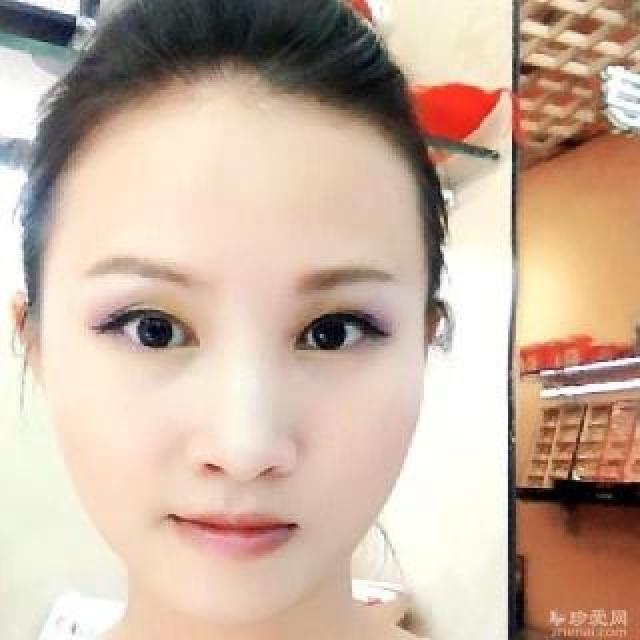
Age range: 21-44